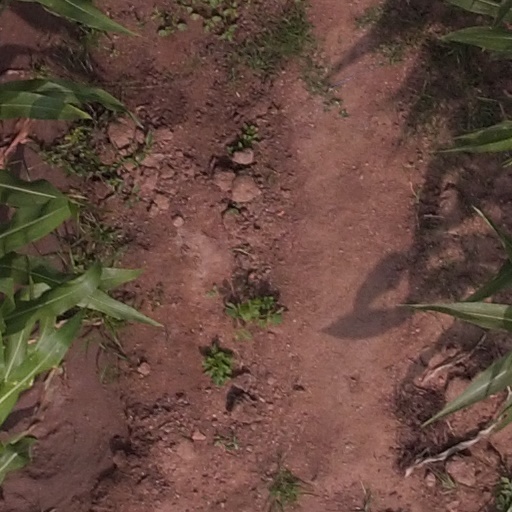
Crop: maize; corn